Deepak Chopra

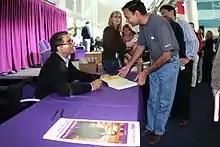
Deepak Chopra at a book signing in 2006

Chopra argues that everything that happens in the mind and brain is physically represented elsewhere in the body, with mental states (thoughts, feelings, perceptions, and memories) directly influencing physiology through neurotransmitters such as dopamine, oxytocin, and serotonin. He has stated, "Your mind, your body and your consciousness which is your spirit and your social interactions, your personal relationships, your environment, how you deal with the environment, and your biology are all inextricably woven into a single process ... By influencing one, you influence everything."